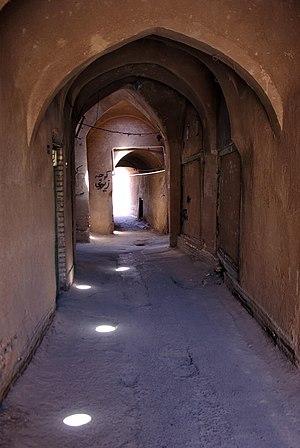
Ruelle couverte dans la vieille ville à Yazd, Iran